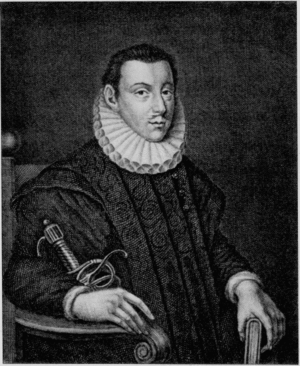
James Crichton l'Admirable Crichton, gentilhomme écossais, né dans le comté de Perth, d'une famille alliée à celle des Stuarts.